Homicidal

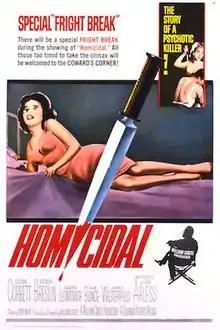
Original film poster

Homicidal is a 1961 American horror-thriller film produced and directed by William Castle, and starring Glenn Corbett, Patricia Breslin, Eugenie Leontovich, Alan Bunce and Jean Arless. The film follows a murderous woman in a small California town whose presence unearths secrets concerning a prominent local family.